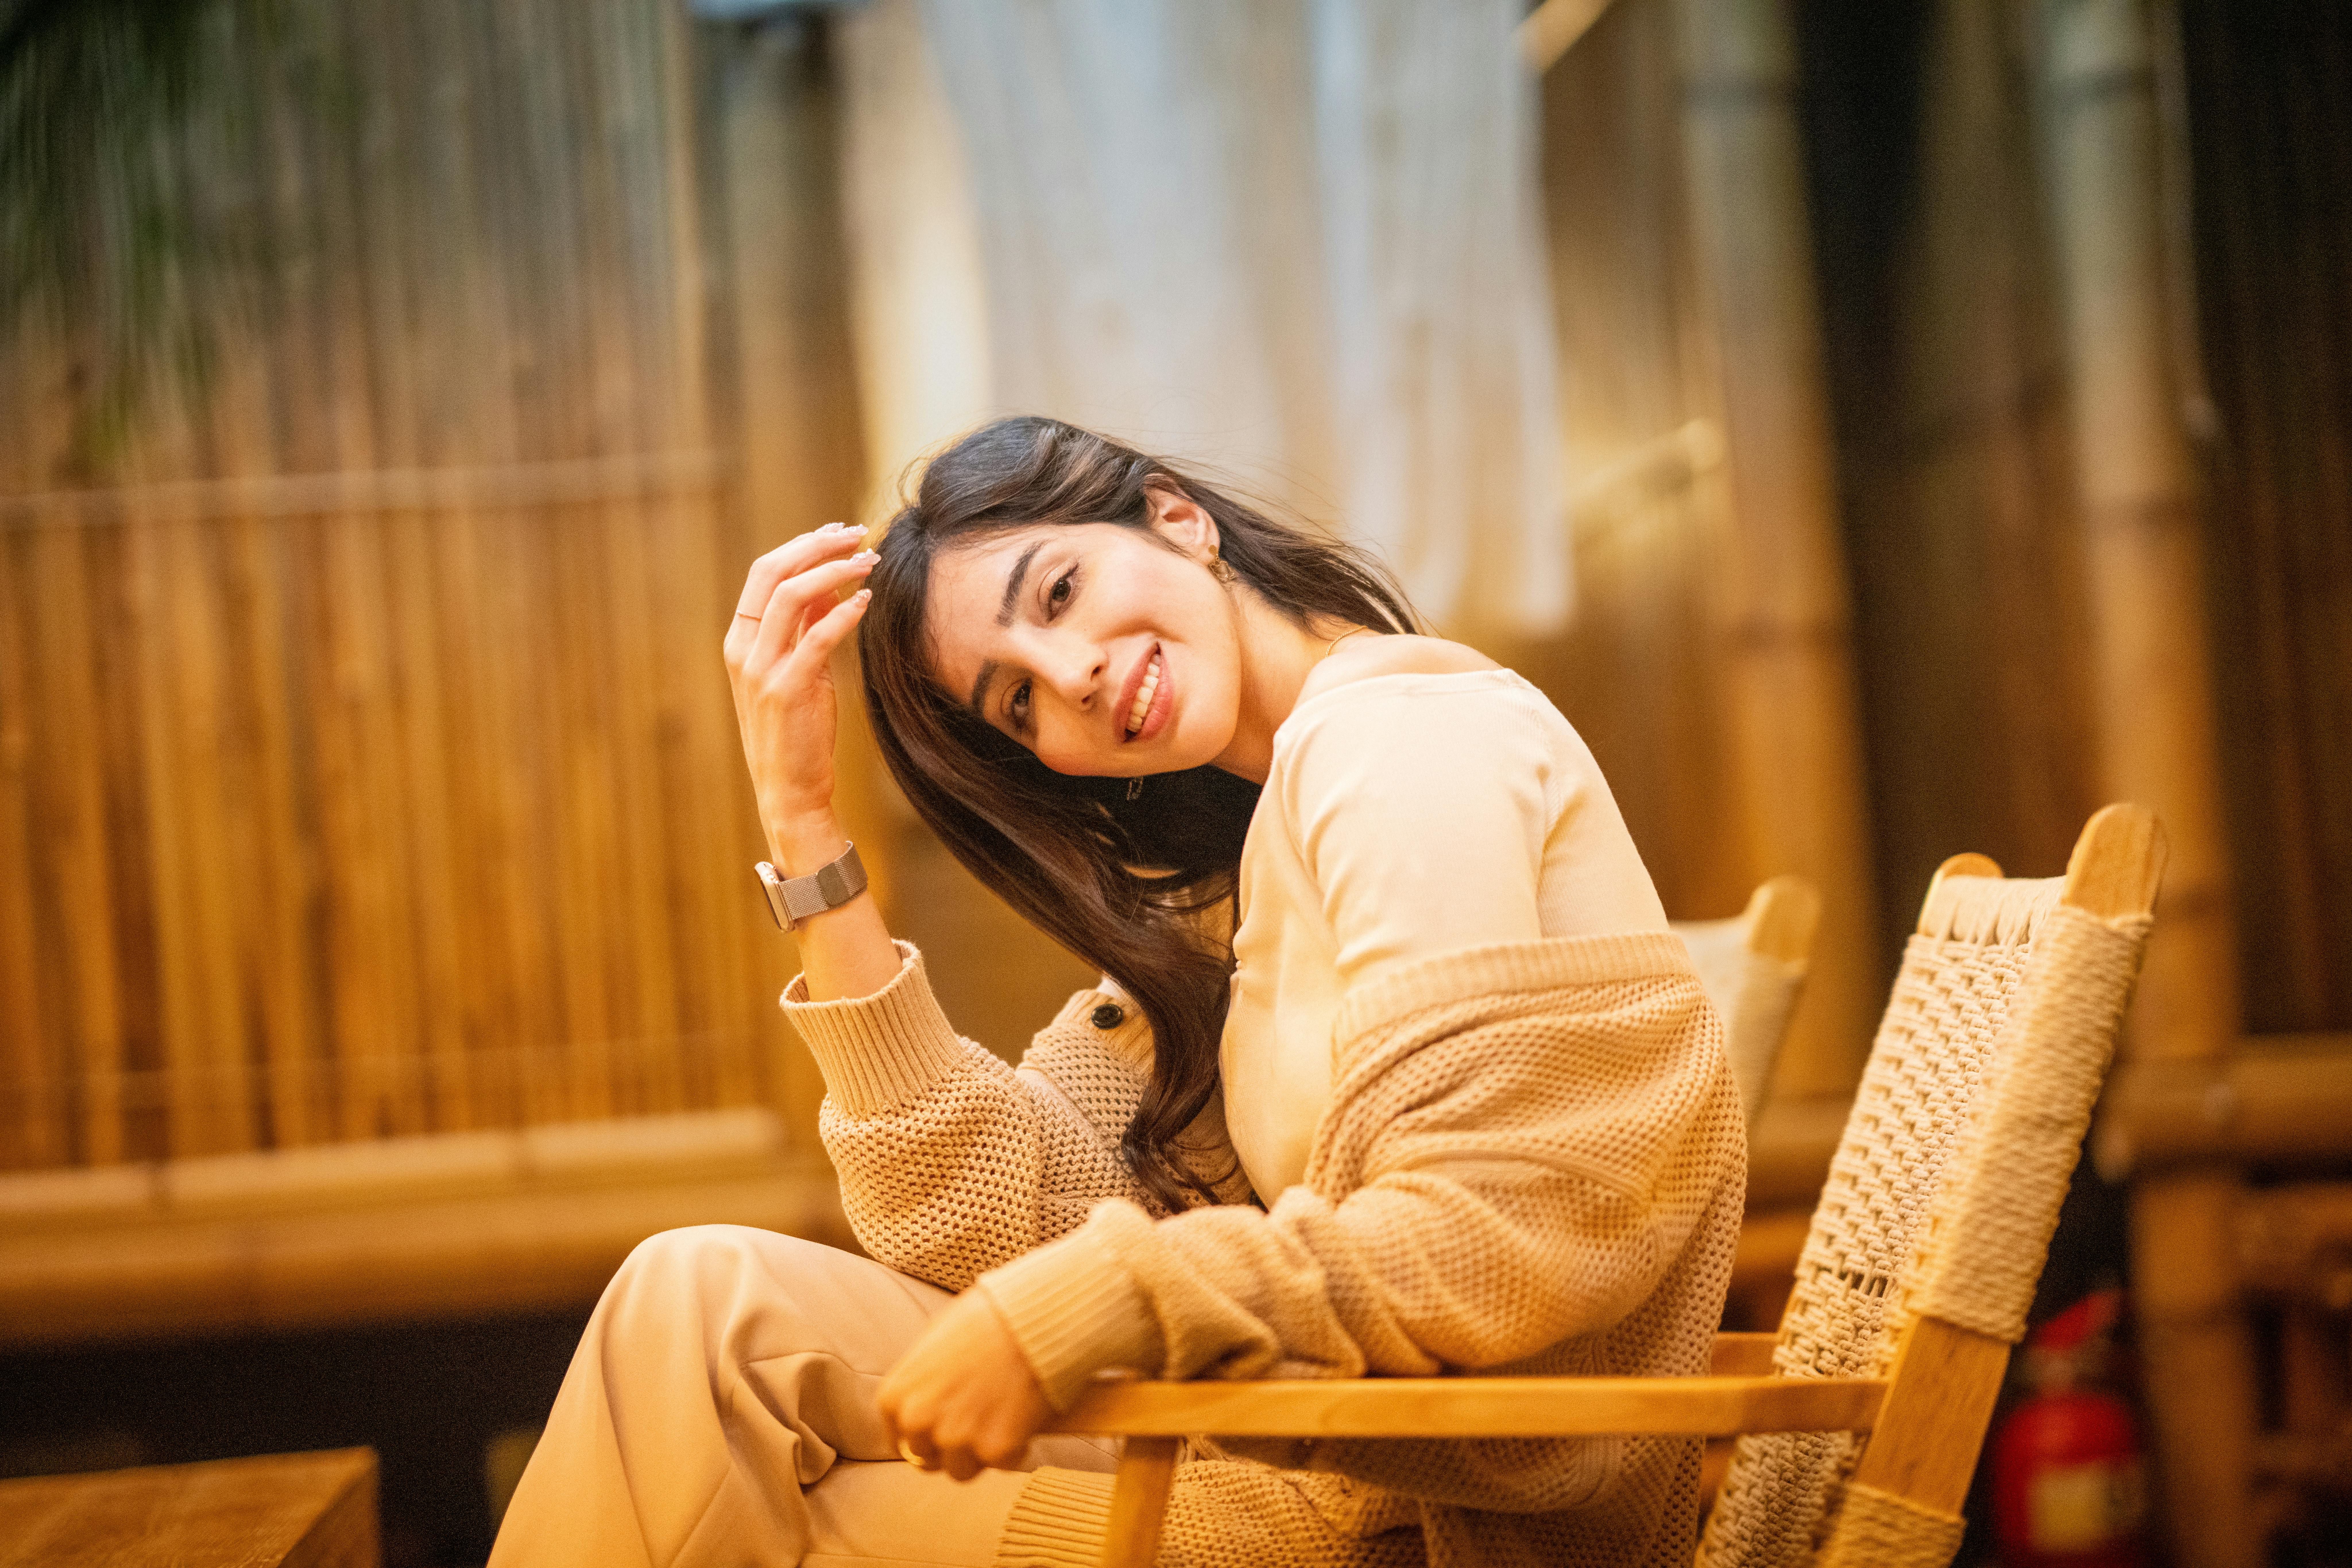
woman, facial expression, smile, flash photography, wood, comfort, happy, leisure, chair, sitting, event, human leg, People in nature, fun, grass, thigh, portrait photography, pattern, laugh, bench, conversation, photo shoot